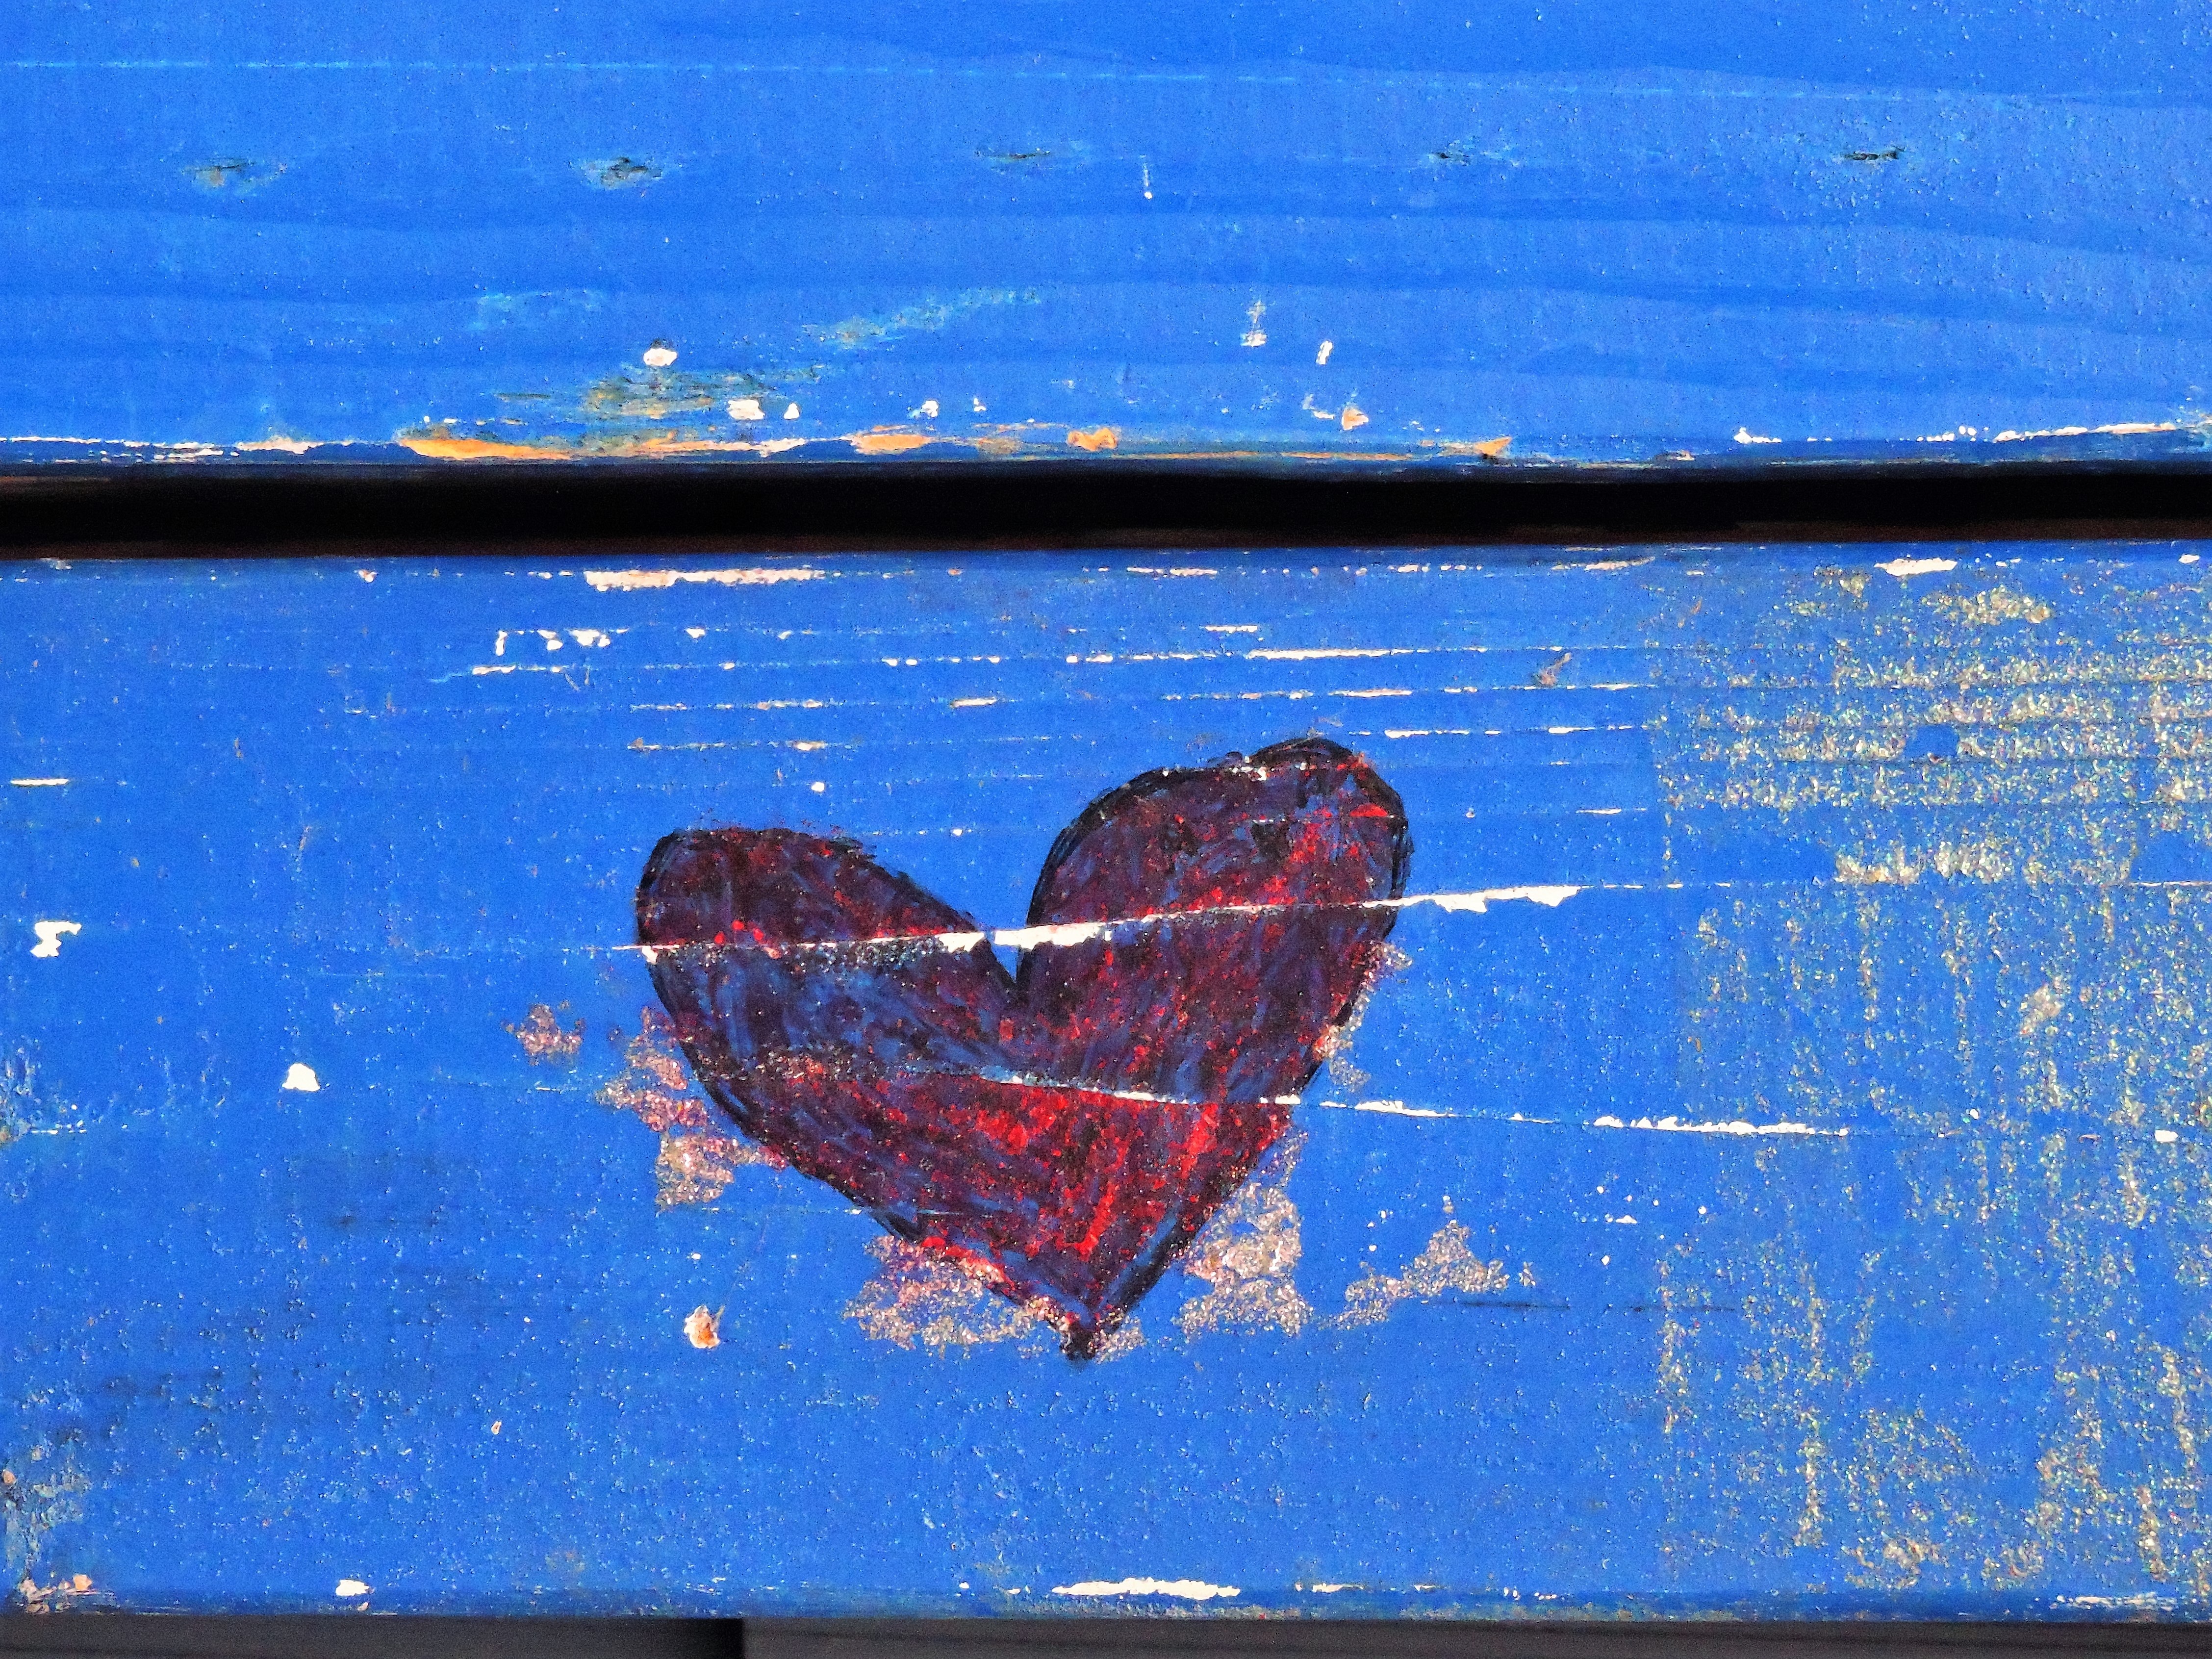
sea, water, wood, love, heart, reflection, red, vehicle, blue, graffiti, art, red heart